The Naked Ape (film)

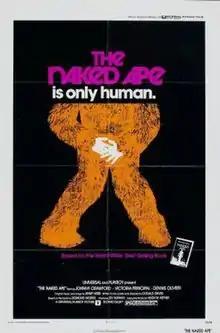
Theatrical release poster

The Naked Ape is a 1973 American comedy film, loosely adapted from the non-fiction book of the same name by Desmond Morris, written and directed by Donald Driver, and starring Johnny Crawford, Victoria Principal, Dennis Olivieri, Diana Darrin, Norman Grabowski, and John Hillerman, with animated segments created by Murakami Wolf Studios. The film was released on August 1, 1973, by Universal Pictures.